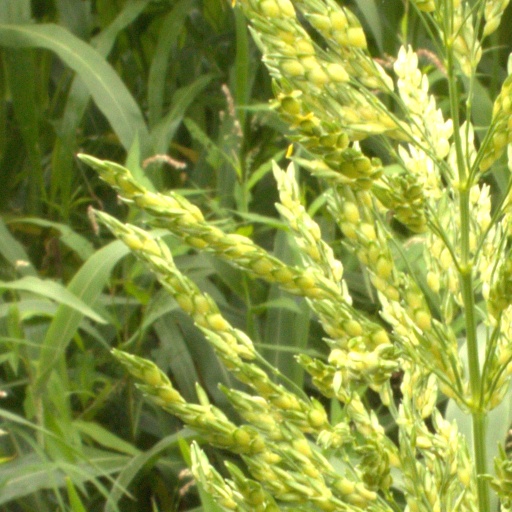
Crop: sorghum